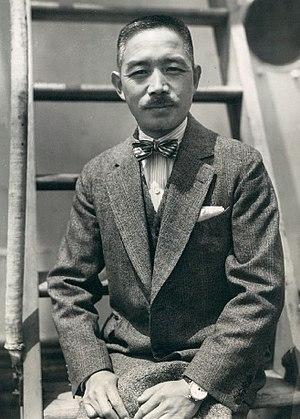
Shunzo Kido est un cavalier japonais de concours complet.